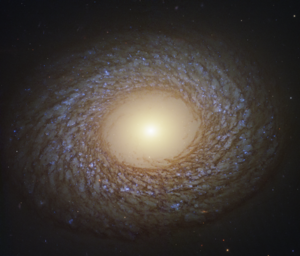
NGC 2775 est une galaxie spirale située dans la constellation du Cancer à environ 61 millions d'années-lumière de la Voie lactée. Elle a été découverte par l'astronome germano-britannique William Herschel en 1783.